Elsie Bowerman

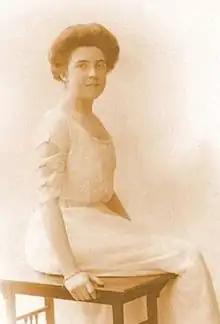
Elsie Bowerman (c. 1910)

Elsie Edith Bowerman (18 December 1889 – 18 October 1973) was a British lawyer, suffragette, political activist, and RMS "Titanic" survivor.